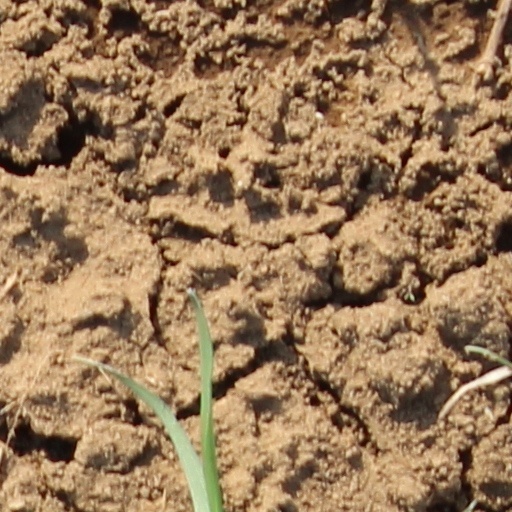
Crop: wheat